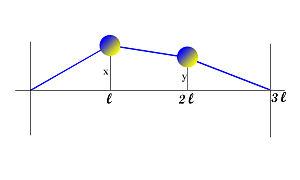
En mathématiques, et plus particulièrement en algèbre linéaire et en analyse fonctionnelle, on désigne par théorème spectral plusieurs énoncés affirmant, pour certains endomorphismes, l'existence de décompositions privilégiées, utilisant en particulier l'existence de sous-espaces propres.